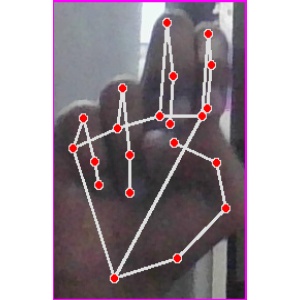
अक्षर: ह